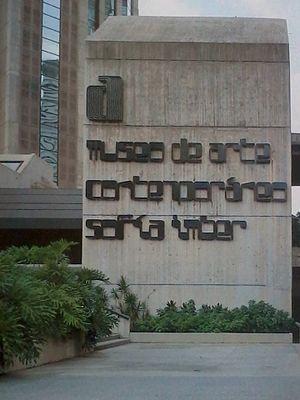
Le musée d'art contemporain de Caracas a été créé le 20 février 1973 puis inauguré à Caracas, au Venezuela, le 20 février 1974. Il est consacré aux œuvres d'artistes nés après la Seconde Guerre mondiale.